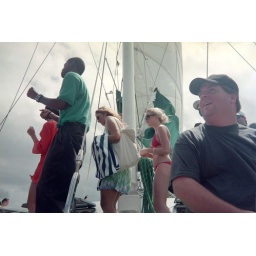
Nik called up to dance with the crew in green shirt